Trimble County, Kentucky

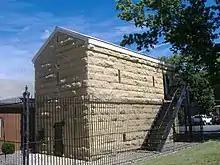
Trimble County Jail, built circa 1850

According to the census of 2010, there were 8,809 people and 3,512 households from 2009 to 2013. The population density was . There were 3,437 housing units at an average density of . The racial makeup of the county was 96.2% White, 1.5% Black or African American, 0.6% Native American, 0.5% Asian, 0.68% from other races, and 1.1% from two or more races. 3.5% of the population were Hispanic or Latino.